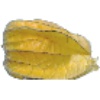
Label: Physalis with Husk 1